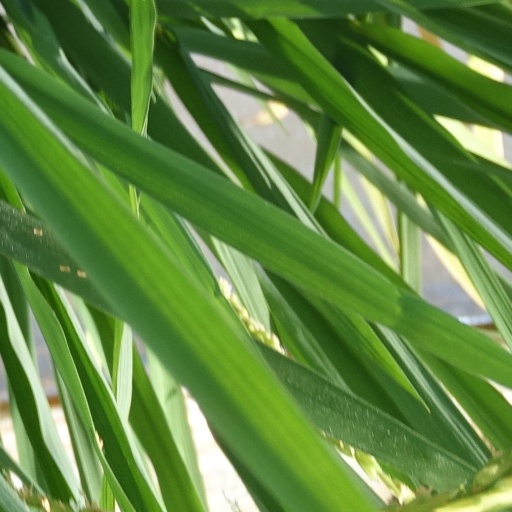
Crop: rice